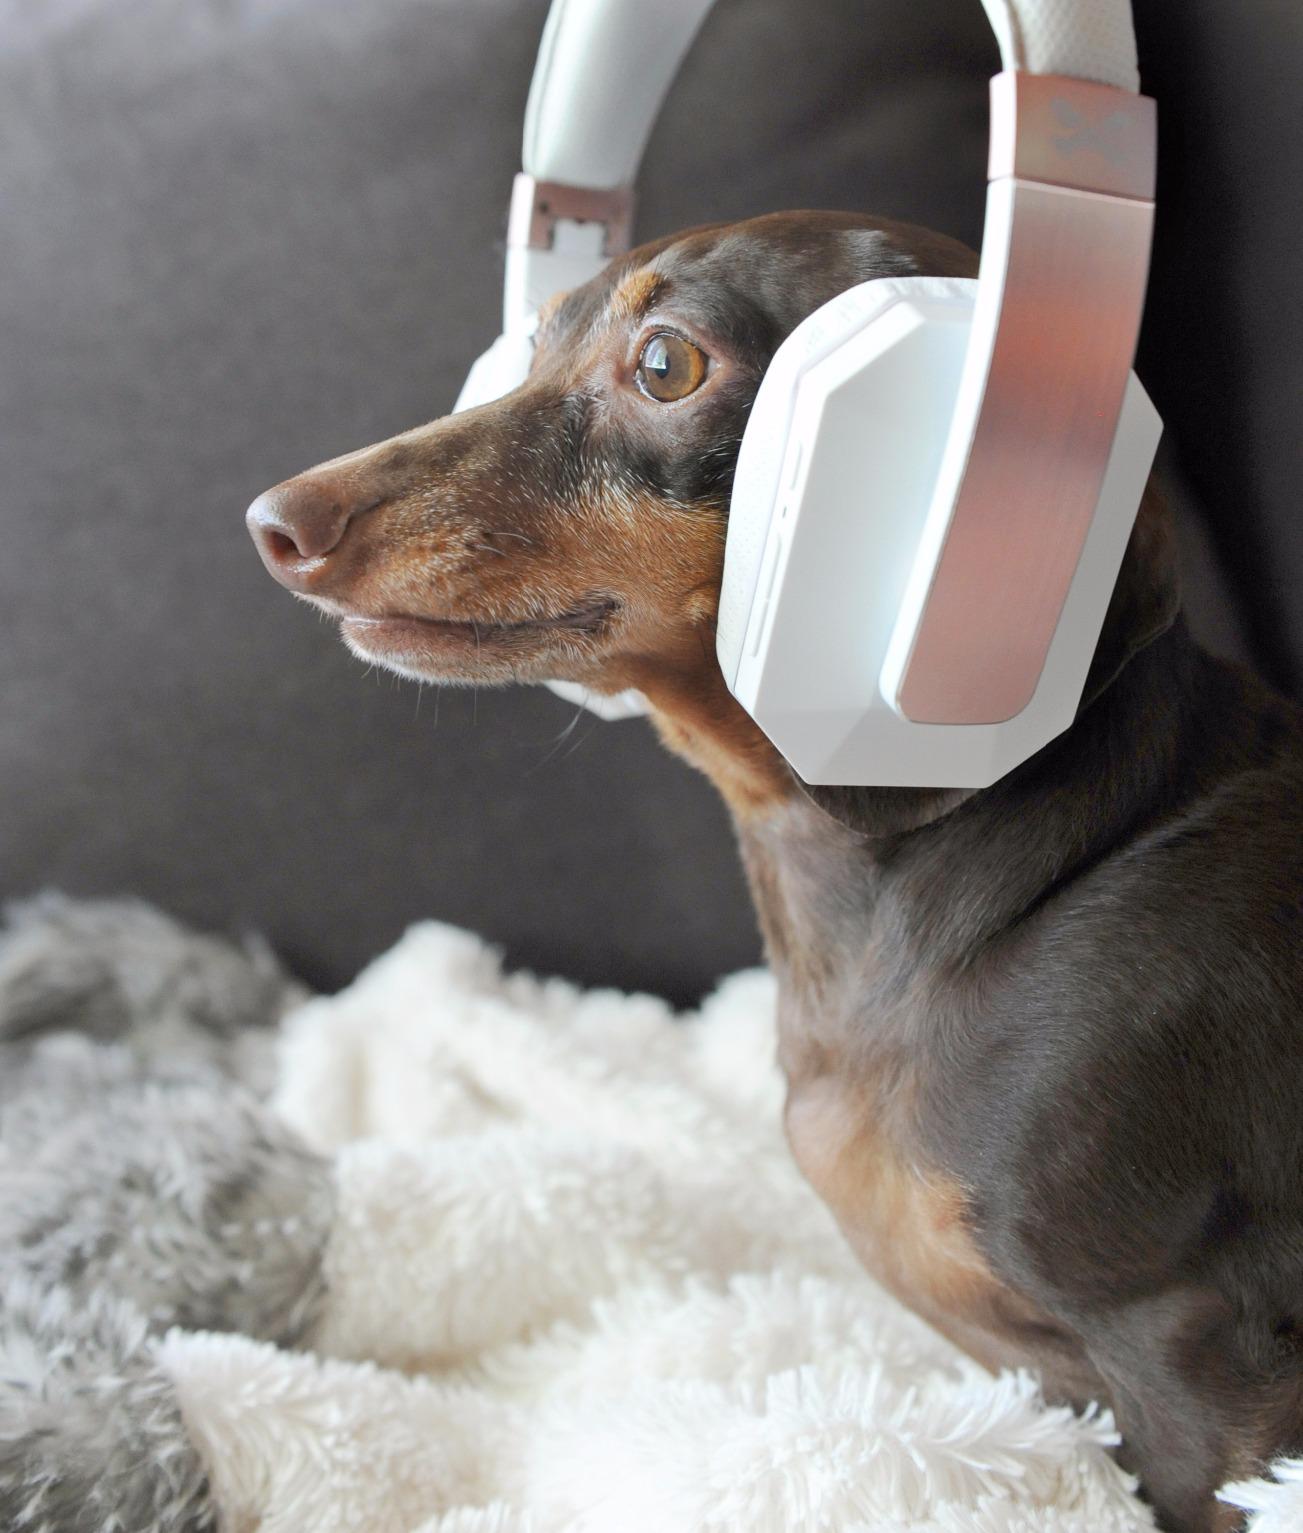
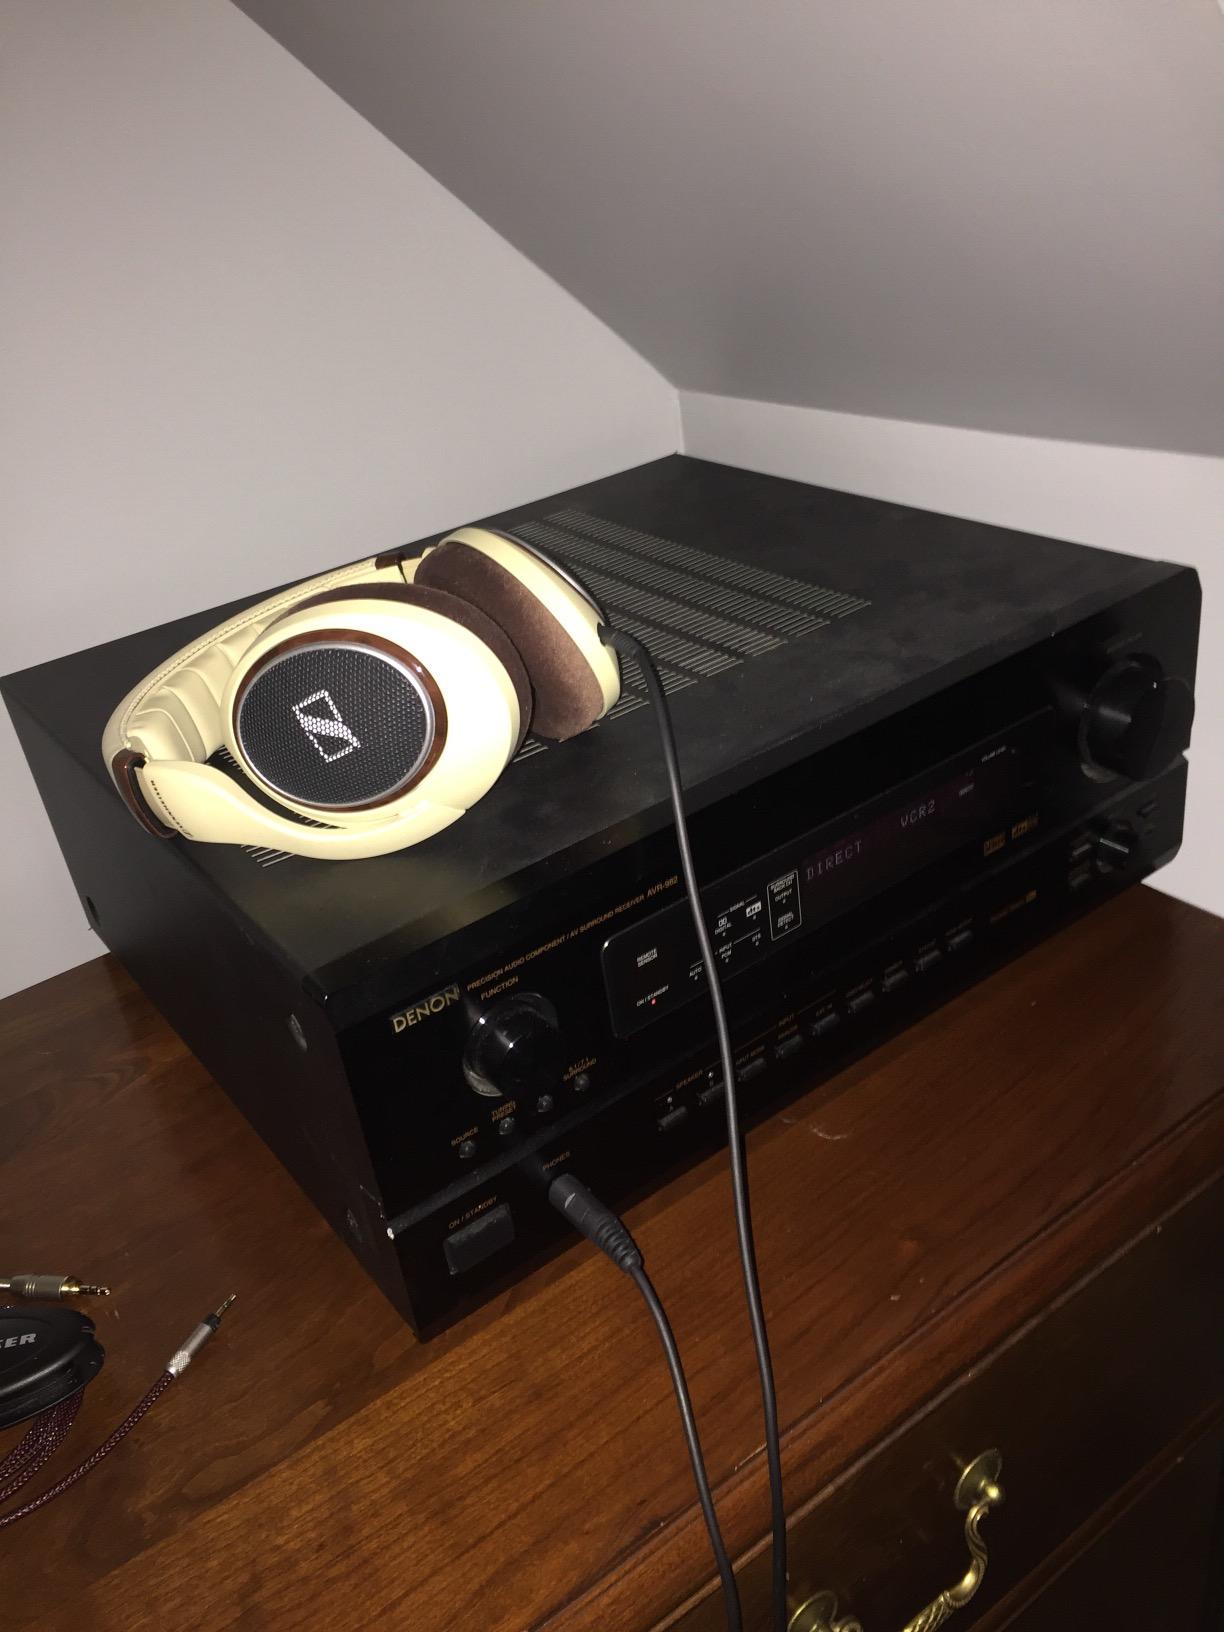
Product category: headphones
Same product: no